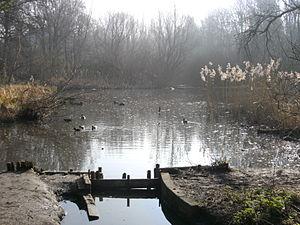
Parc naturel du Moeraske - l'étang
La Promenade verte est une promenade pour piétons et cyclistes longue de plus de 60 km faisant le tour de la Région bruxelloise.
Ci-dessous, une vue d'ensemble du patrimoine protégé par la Région de Bruxelles-Capitale à Evere. Le patrimoine protégé fait partie du patrimoine culturel en Belgique.
Le Moeraske désigne un marais en Belgique, alimenté par le ruisseau du Kerkebeek et qui témoigne du biotope de la vallée de la Senne jusqu'au XVIIIᵉ siècle. Il occupe un site semi-naturel de 14 hectares situé le long de la gare de Schaerbeek-formation, au nord de la commune d'Evere et à l'ouest de l'ancienne commune de Haren.